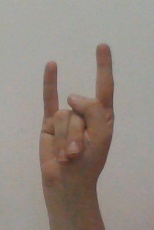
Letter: la